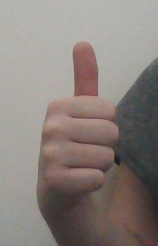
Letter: aleff